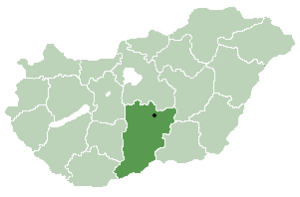
Bócsa est un village et une commune du département de Bács-Kiskun en Hongrie.
La Bačka est une région historique située dans la plaine de Pannonie, entre le Danube et la Tisza. Elle s'étend principalement en Serbie et en Hongrie, avec quelques enclaves sur la rive gauche du Danube qui font partie de la Croatie mais qui, depuis 1991, se trouvent sous le contrôle de la Serbie.